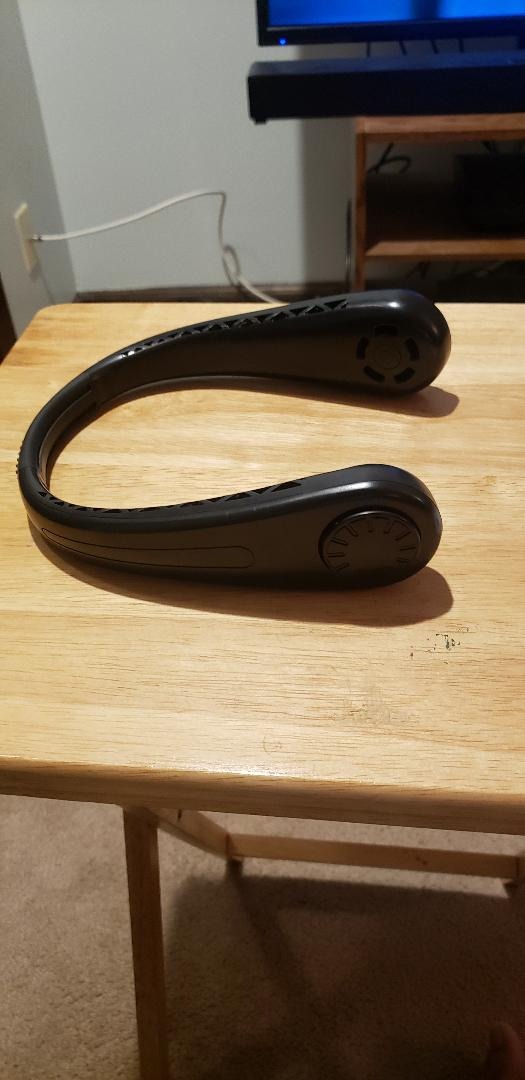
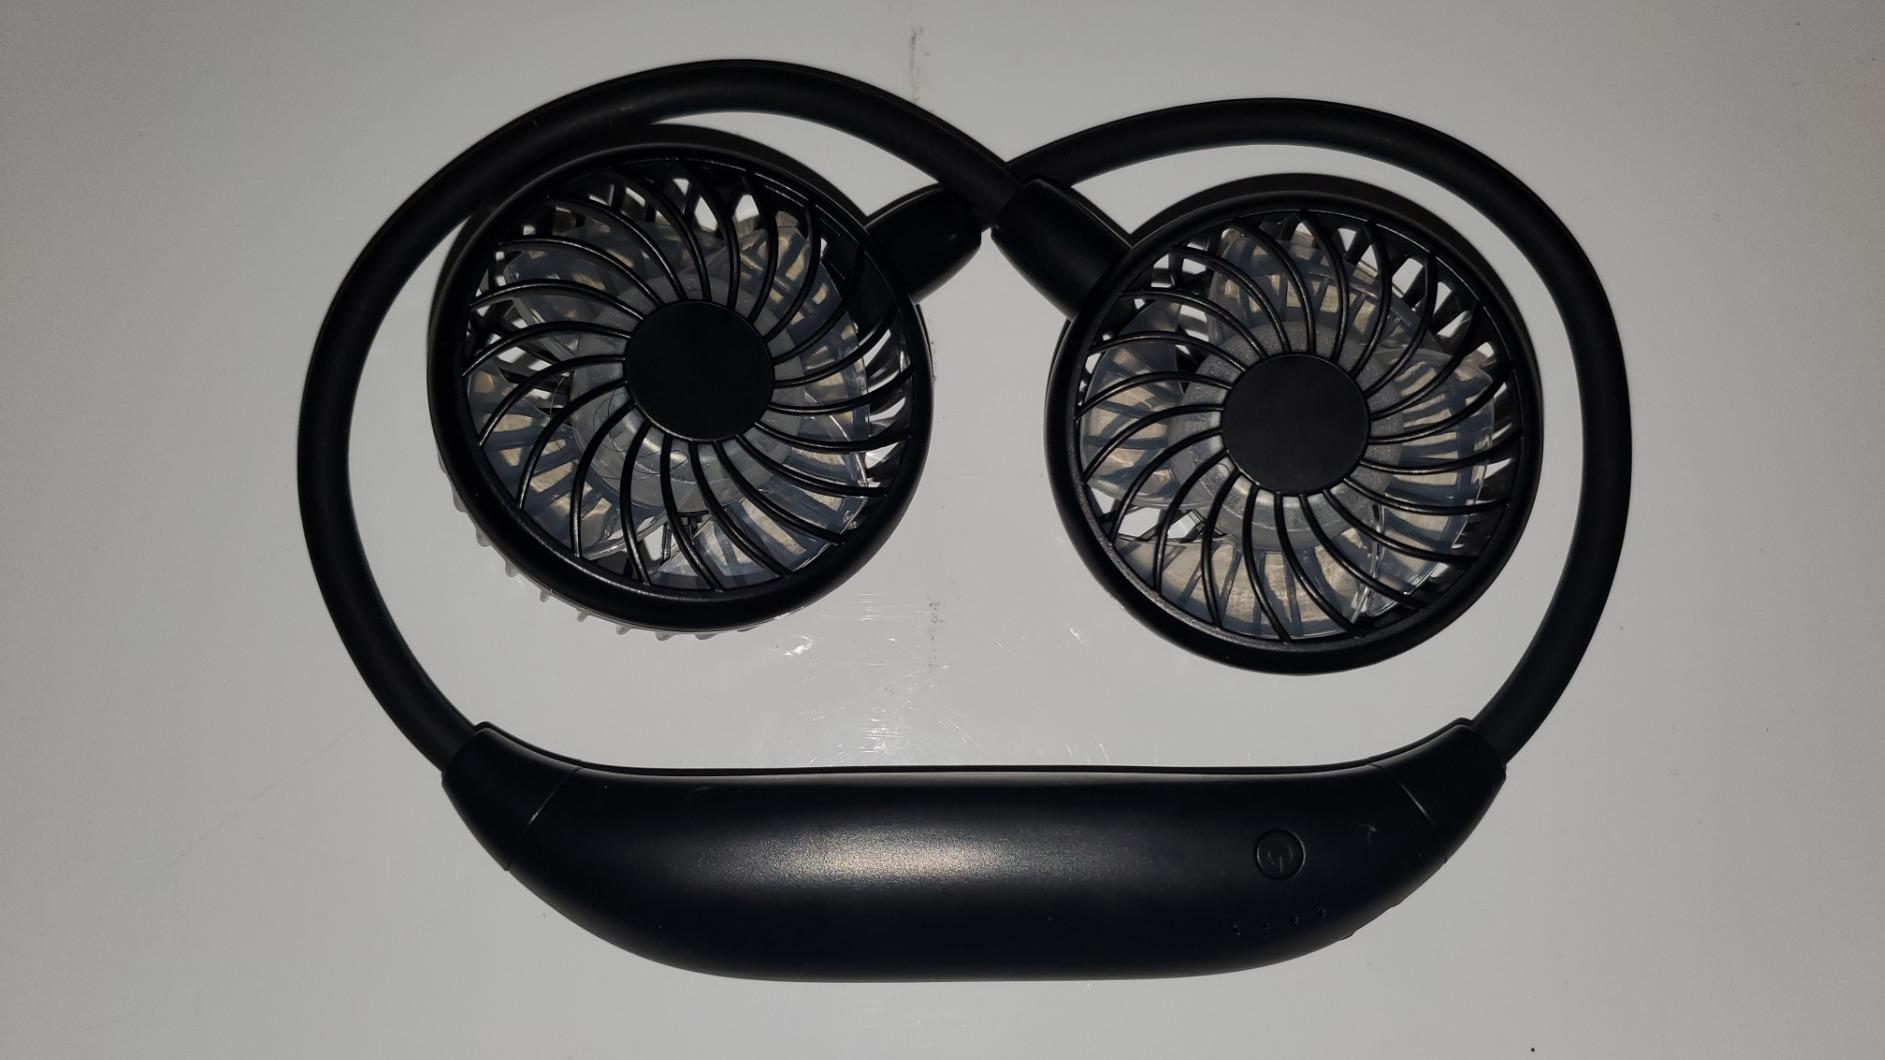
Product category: fan
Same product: no